First 1877 Ottoman general election

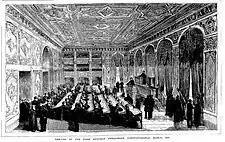
Meeting of the First Ottoman Parliament, Constantinople, March 1877.

The first general elections in the history of the Ottoman Empire were held in 1877.